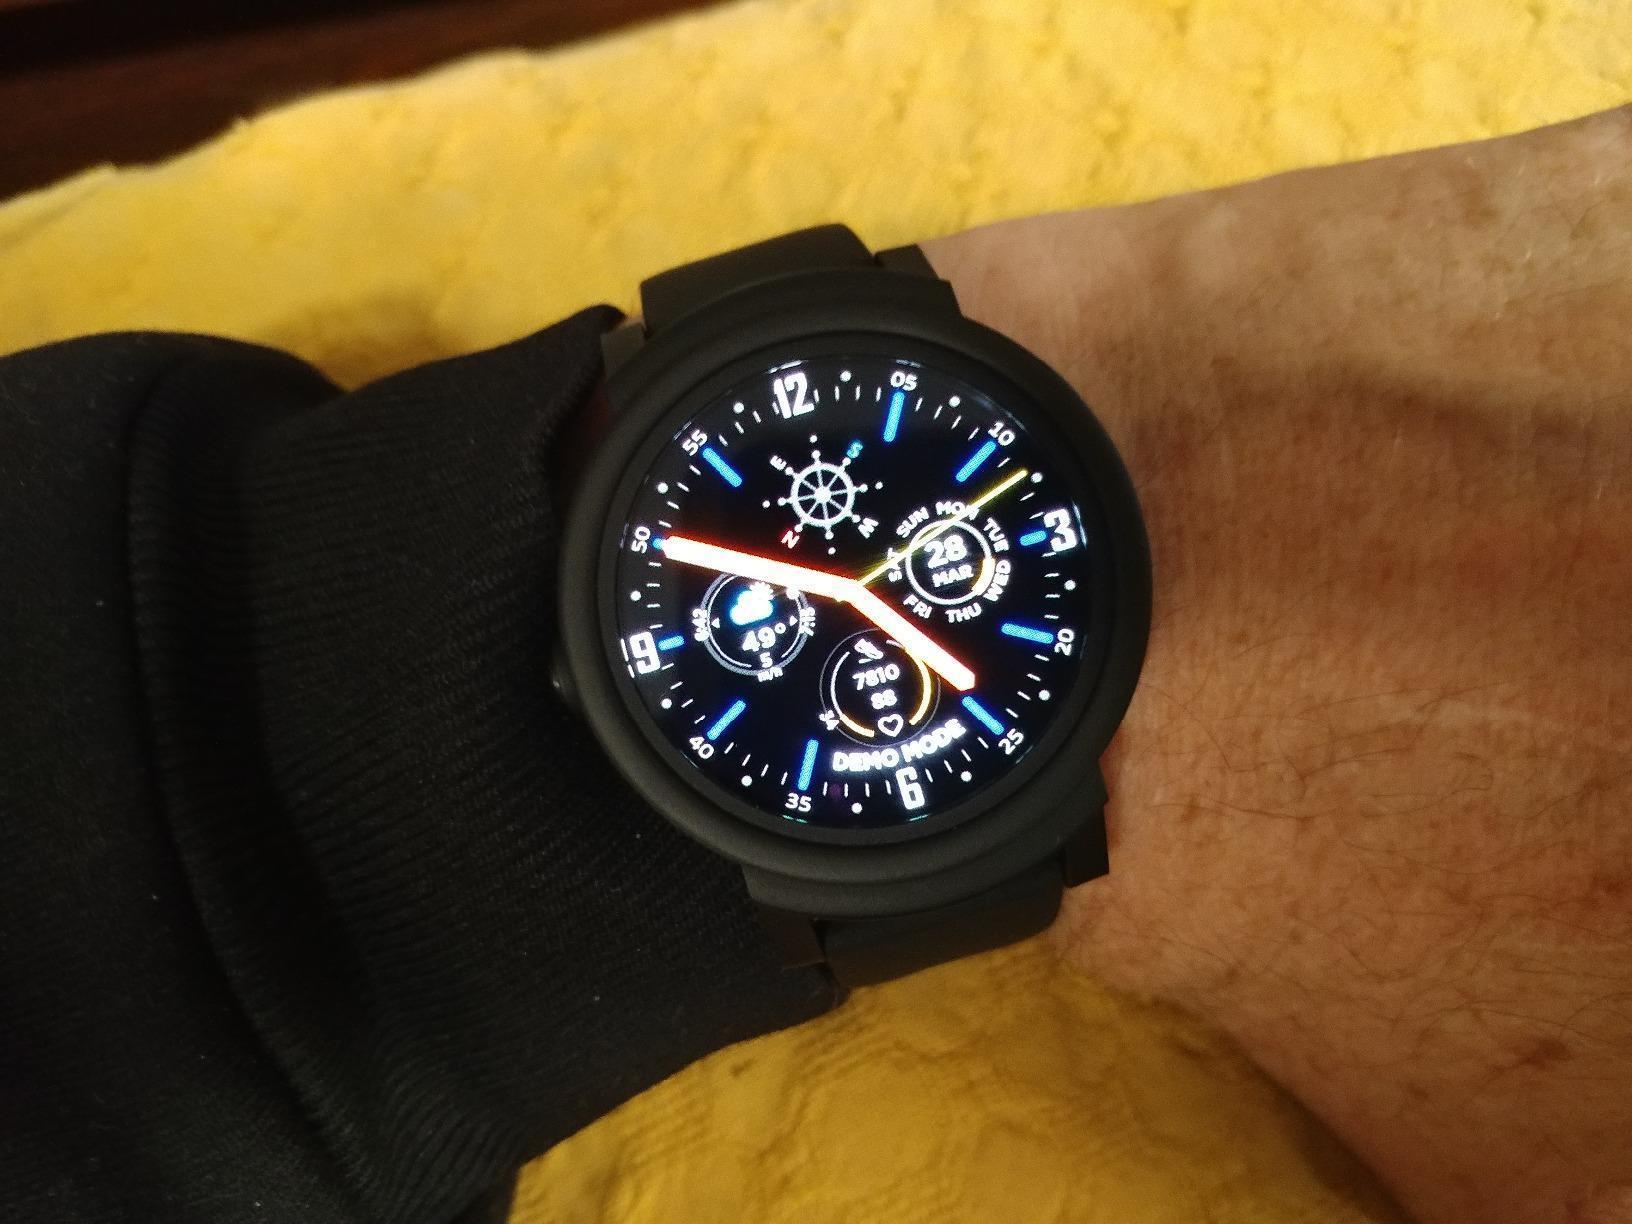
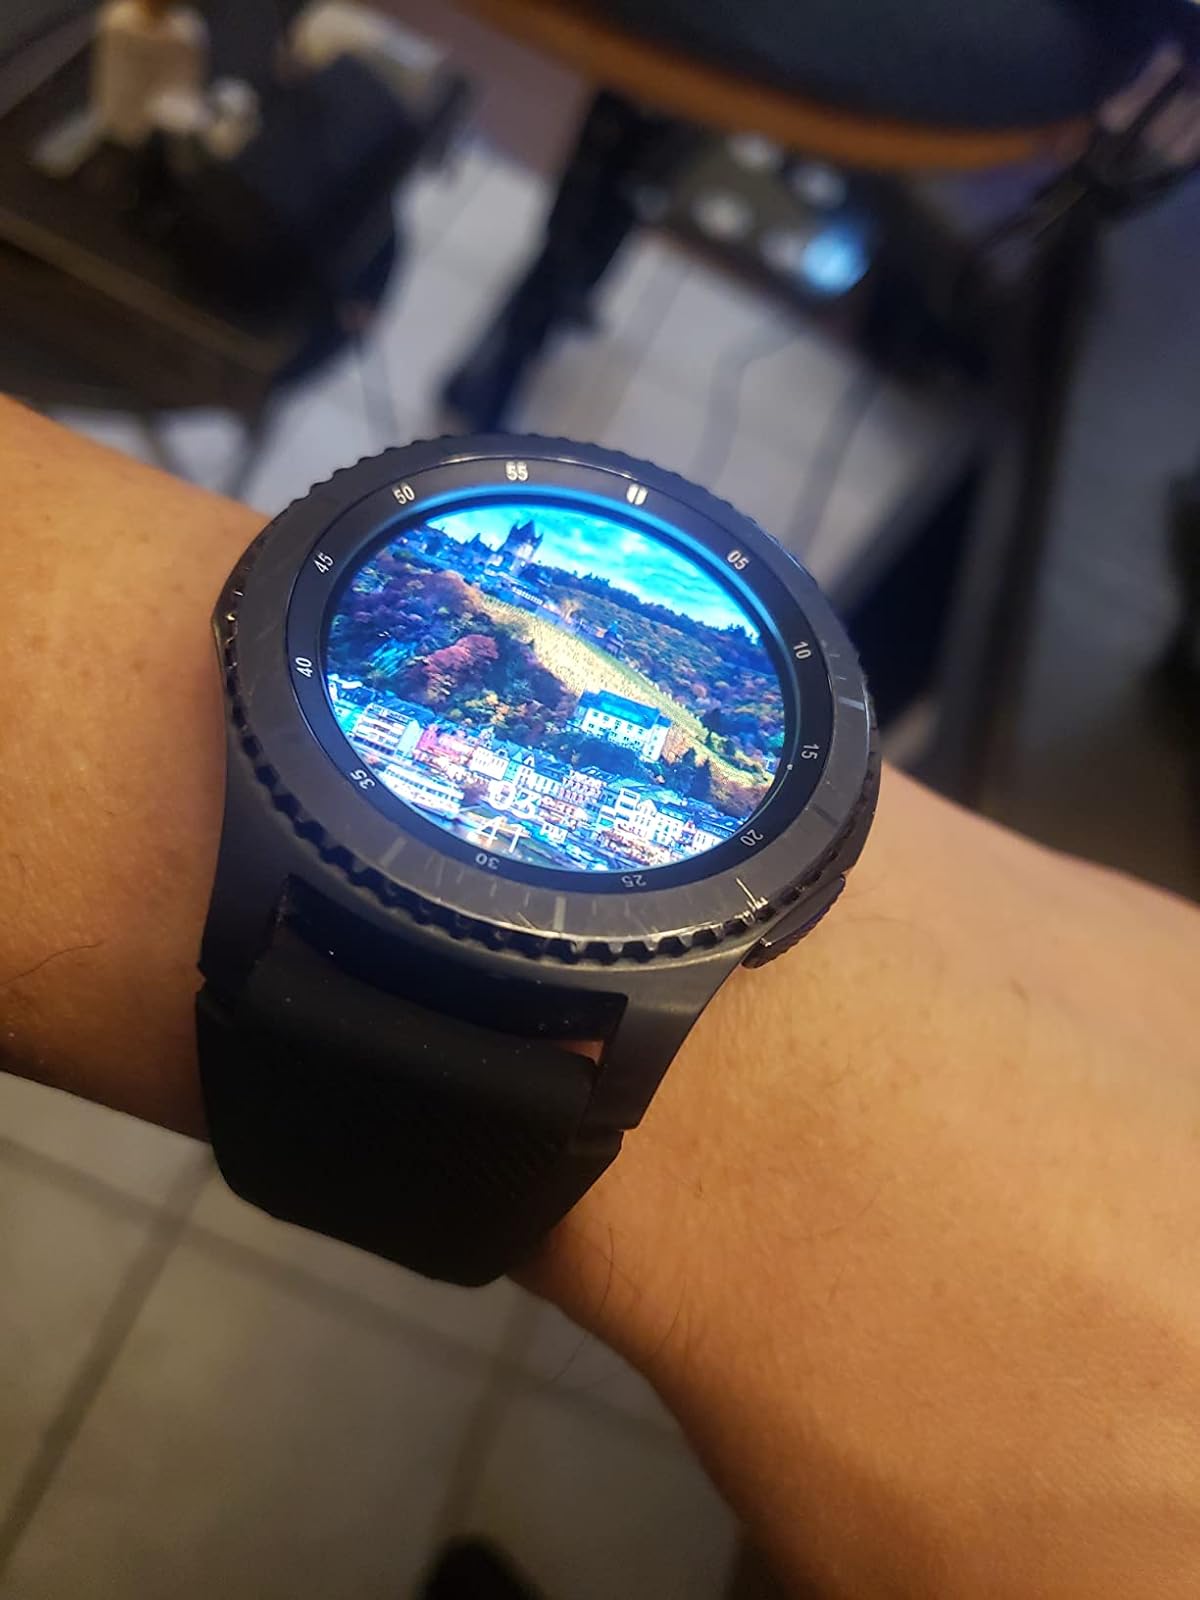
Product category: smartwatch
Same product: no